Ford Interceptor

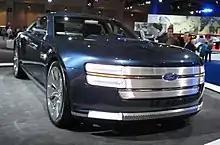
Front view

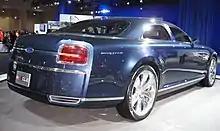
Rear view

The Interceptor Concept used a Ford Racing 5.0-liter Cammer engine which produced , with the capability of running on E85 ethanol. It included a manual six-speed transmission. The 5.0-liter Cammer engine was an upgraded variant of the 4.6-liter modular engine that powered the Mustang GT until 2011.